Airpower

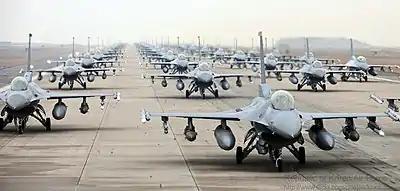
Numerous ROKAF's F-16 Fighting Falcon jet fighters on a runway

Airpower can be considered a function of air supremacy and numbers. Roughly speaking, a combatant side that has 100% or near 100% control of the skies has air supremacy; an advantage of some 70–90% would indicate air superiority. A 50/50 split is air parity; lower than this, one side may be said to be air denied or air incapable. Because aeroplanes generally take off from designed airfields on missions typically involving some hours of cruising, the precise state of air superiority is fluid and less defined vis-a-vis land or sea warfare. For example, a contested airspace directly above a battlespace bristling with anti-aircraft weapons may be denied to the air forces of both sides. Further, the completely different situations of a technologically advanced airforce with one flight of high-tech planes (air supremacy but low capacity) or a low-tech force of massive numbers of low-tech planes (e.g., An-2) resulting in high capacity but low long-term survivability demonstrate that 'air power' is multi-faceted and complex.